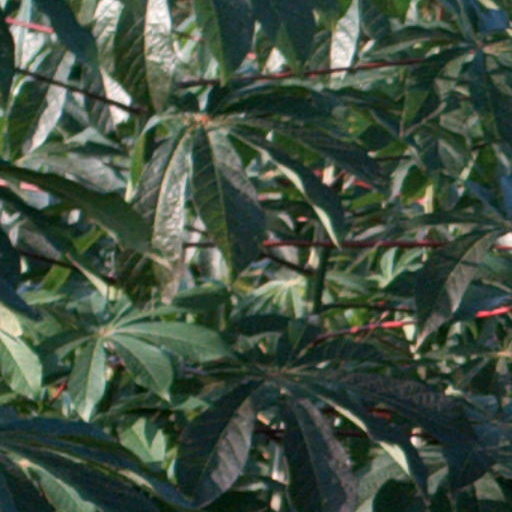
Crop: cassava